Carroll County, Maryland

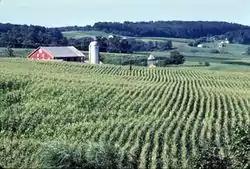
Farm in Carroll County, Maryland

According to the U.S. Census Bureau, the county has a total area of , of which is land and (1.1%) is water.